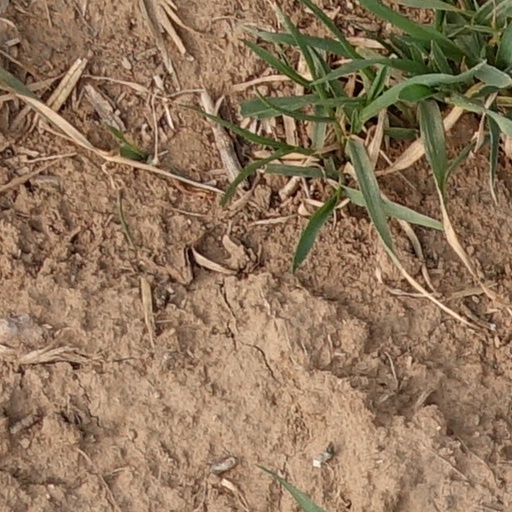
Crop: wheat